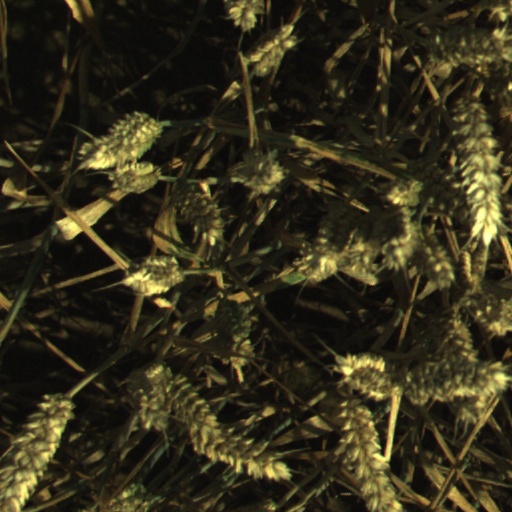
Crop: wheat